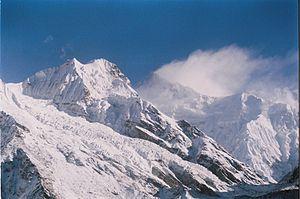
La géographie de l'Inde est très variée, avec de très hautes montagnes enneigées, des déserts, des collines, des plaines et des plateaux. Les différentes régions de l'Inde possèdent chacune leur climat : équatorial à la pointe sud, rigoureux près de l'Himalaya. L'Inde occupant la majeure partie du sous-continent indien, ses côtes mesurent plus de 7 000 kilomètres. L'Inde est bordée à l'ouest par la mer d'Arabie et à l'est par le golfe du Bengale, parties de l'océan Indien.